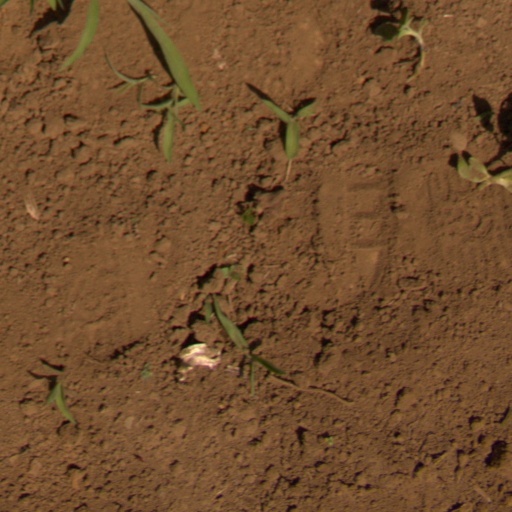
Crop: Jerusalem artichoke